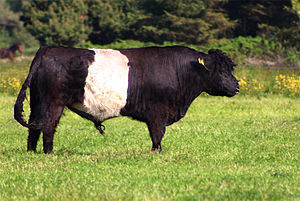
Gallowaykvæg
En variant af Gallowaykvæget er belted galloway
Belted galloway, tyr fra Fanø, Danmark.
Galloway kvæg er en kvægrace, der oprindeligt stammer fra Galloway-området i det sydvestlige Skotland. Det er den ældste britiske kvægrace og verdens ældste hornløse kødkvægrace. Man mener at gallowaykvæget kan stamme helt tilbage fra skyternes hornløse kvæg. De fleste optegnelser om gallowaykvæg brændte i 1851, derefter oprettedes stambogen, og avlsarbejdet med de nuværende galloway-typer begyndte.